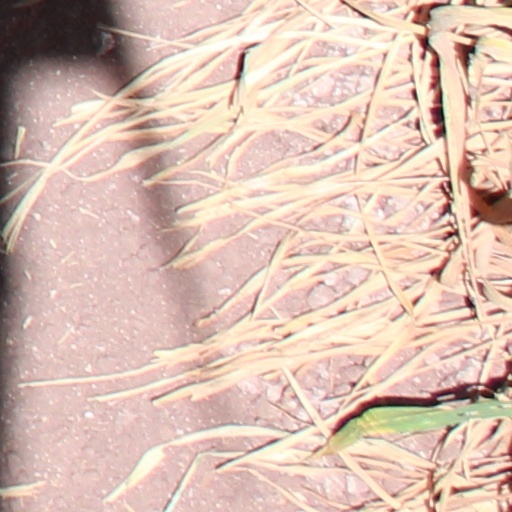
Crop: wheat